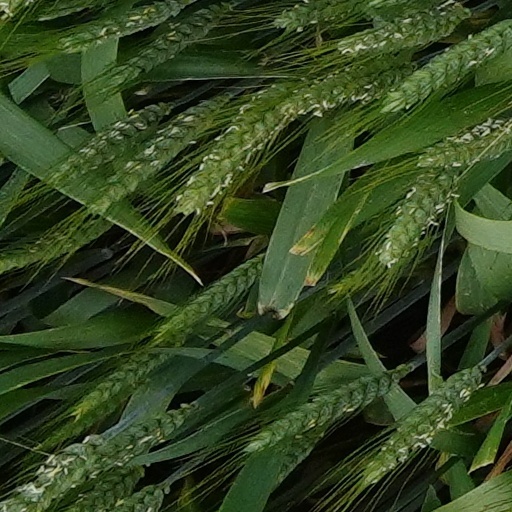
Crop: wheat